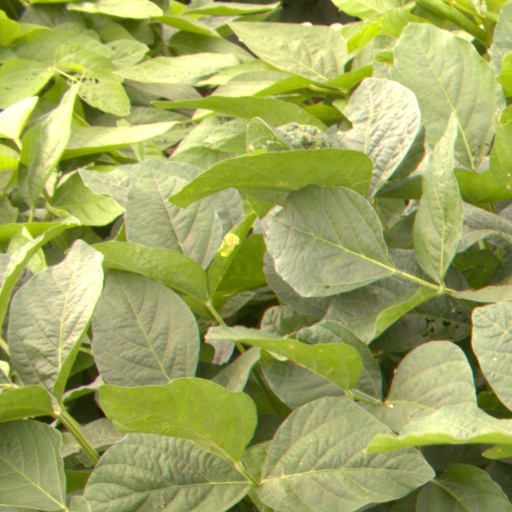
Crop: soybean